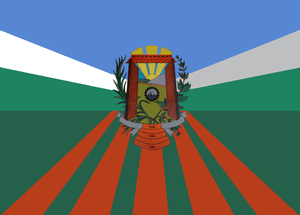
Santos Michelena est l'une des 18 municipalités de l'État d'Aragua au Venezuela. Son chef-lieu est Las Tejerías. En 2011, la population s'élève à 38 574 habitants.